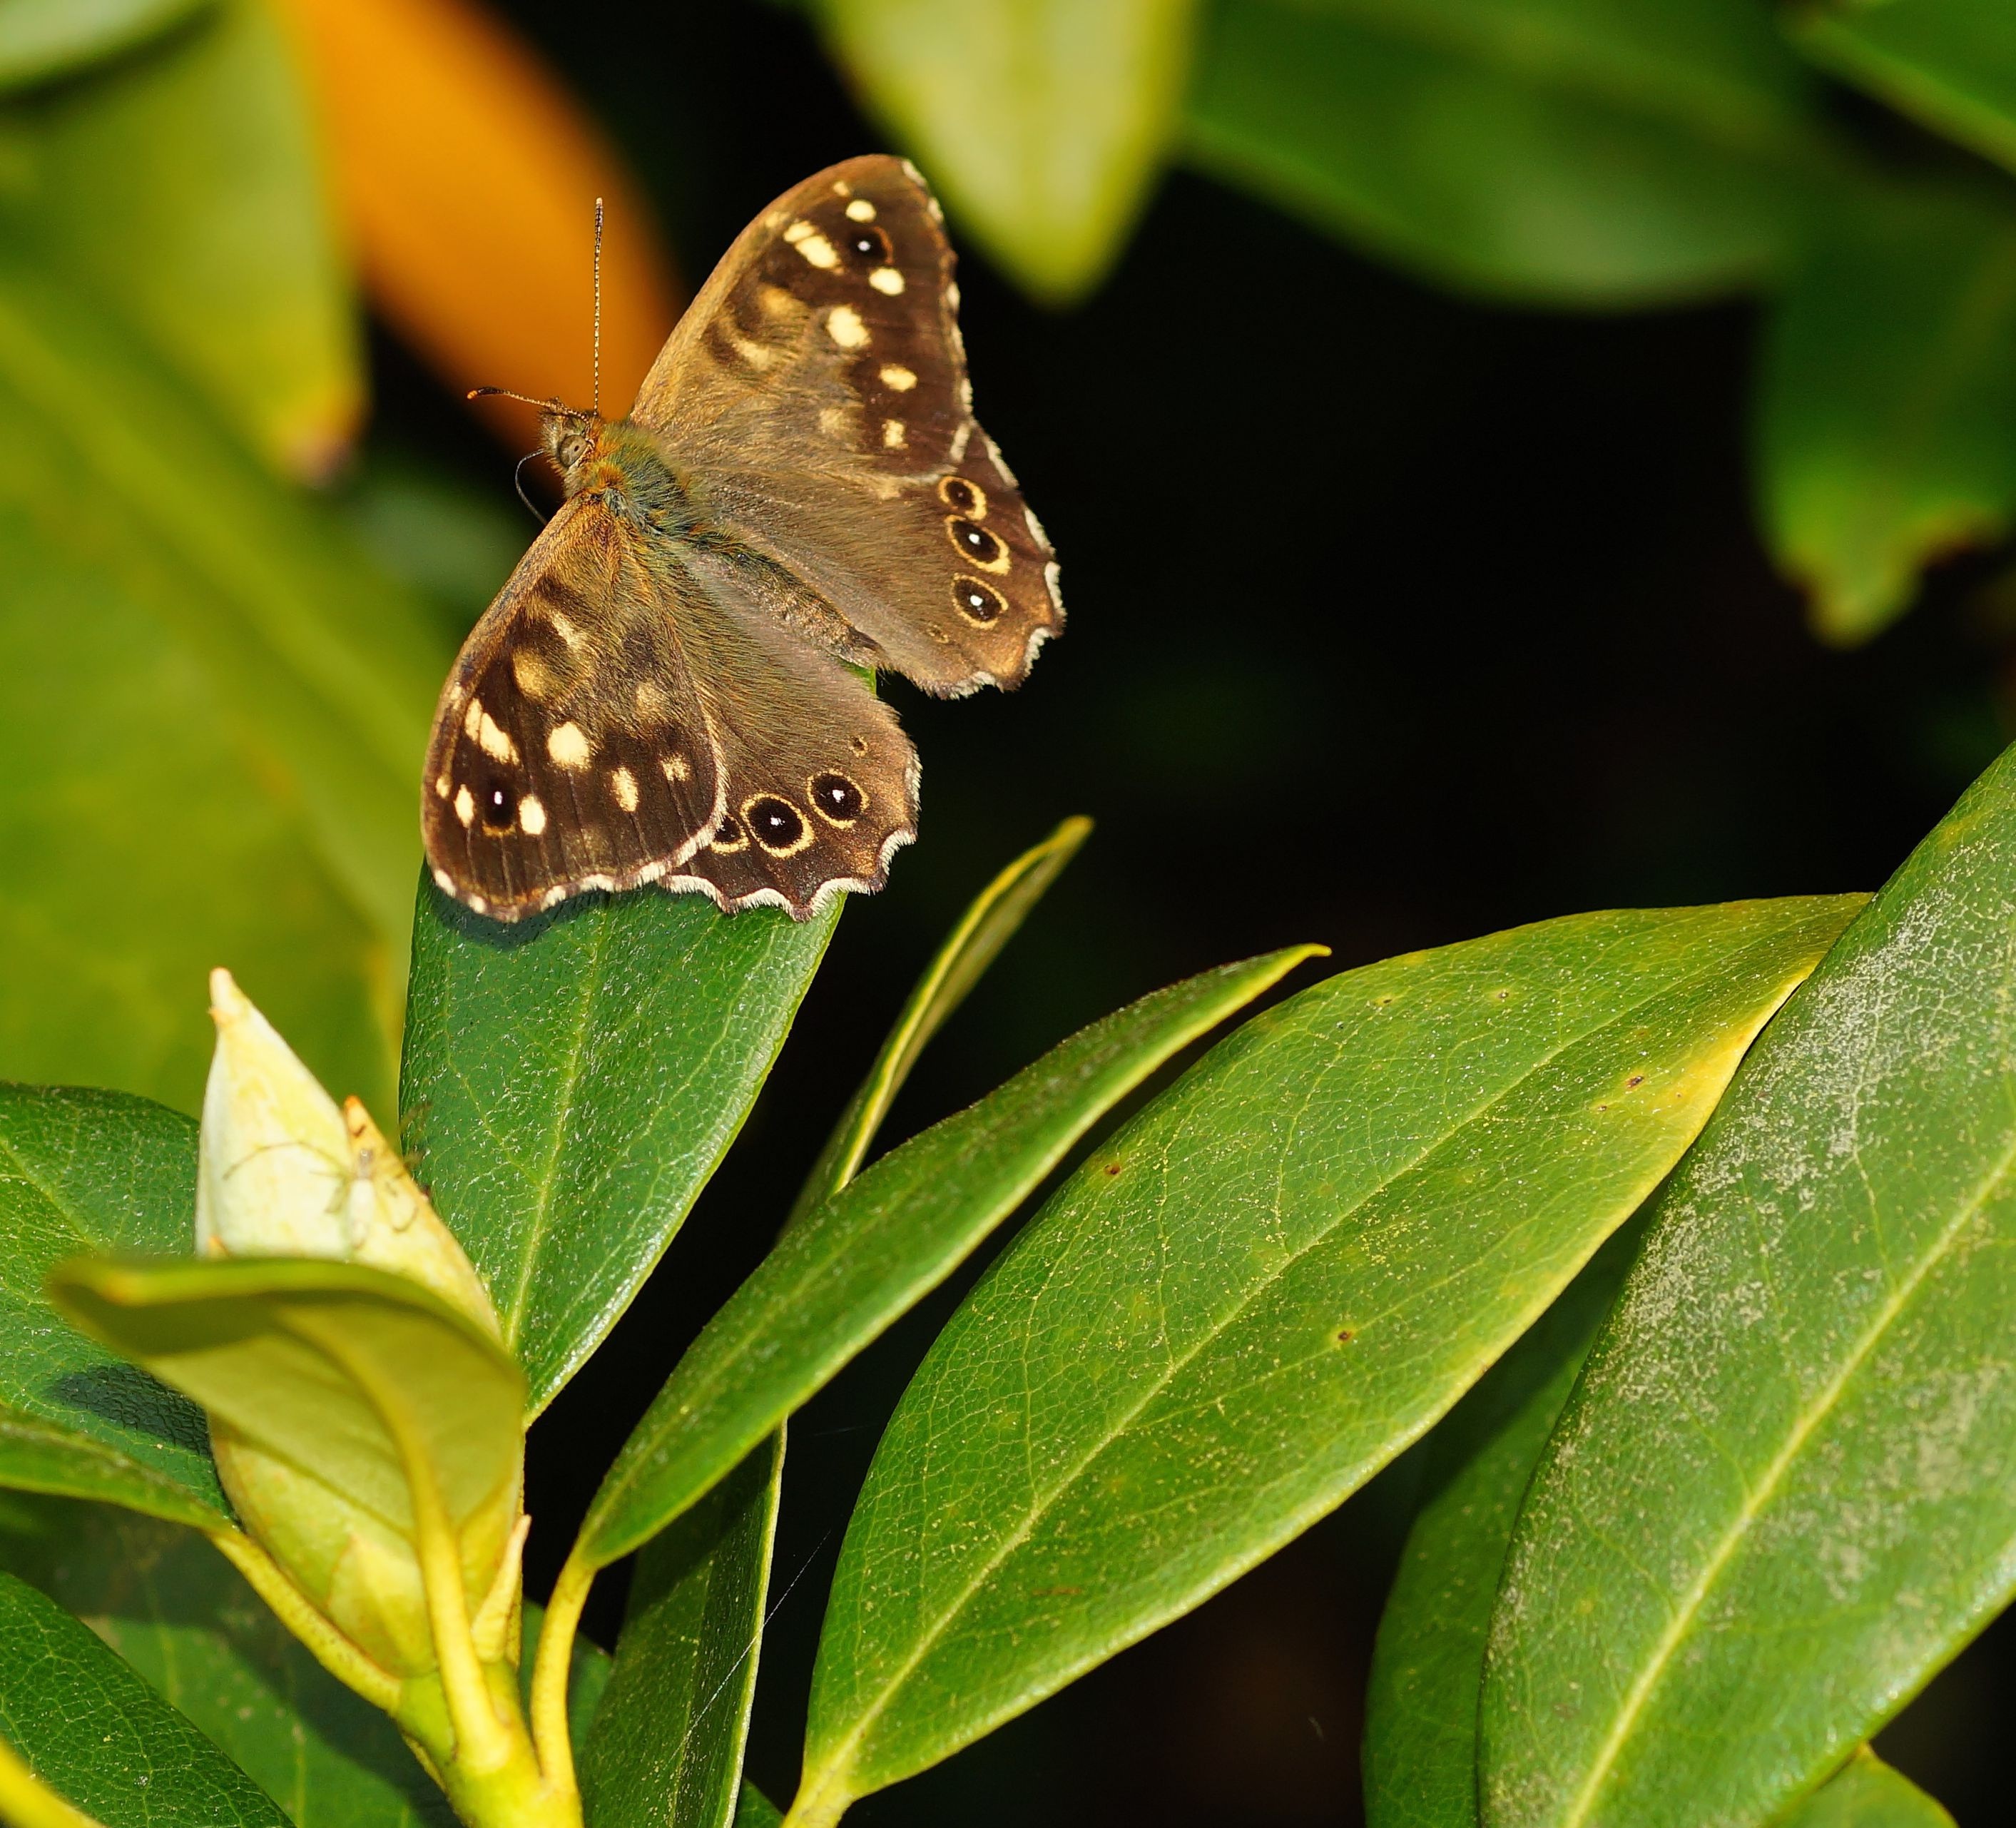
nature, wing, leaf, flower, green, insect, macro, botany, moth, butterfly, flora, fauna, invertebrate, close up, leaves, butterflies, macro photography, arthropod, probe, pollinator, forest board game, moths and butterflies